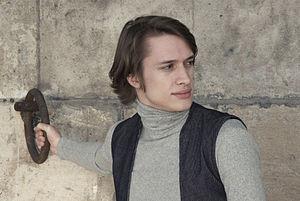
Col roulé, test photo mode, Mannequin de chez Marilyn Angecy, styliste Miroslav Sabo
Un col roulé est un type de col ajusté qui se rabat et couvre le cou, c'est aussi le nom donné au vêtement unisexe se caractérisant par son haut col roulé.